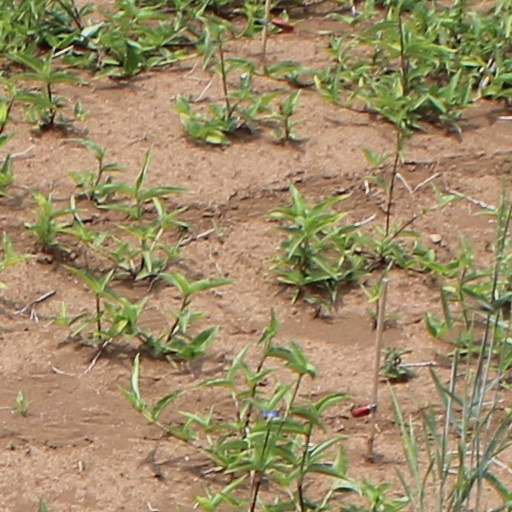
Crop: wheat